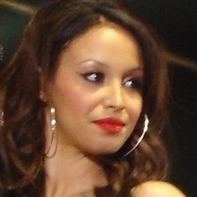
Age: 21